Francisco Rezek

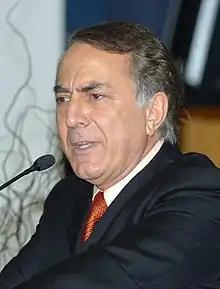

José Francisco Rezek (born January 18, 1944, in Cristina) is a Brazilian judge who served as a member of the International Court of Justice, based in The Hague, Netherlands, from 1996 to 2006. His surname "Rezek" comes from Lebanon.